Rambler Rebel

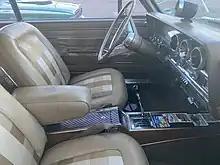
1966 Rambler Rebel interior with console-mounted 4-speed

The Rambler Rebel was all new, but retained the same styling concept. The front end featured a full-width die-cast grille, while the two-piece front and rear bumpers were promoted to cut repair costs. The C-pillars were made narrower and the tail fins were now smaller.